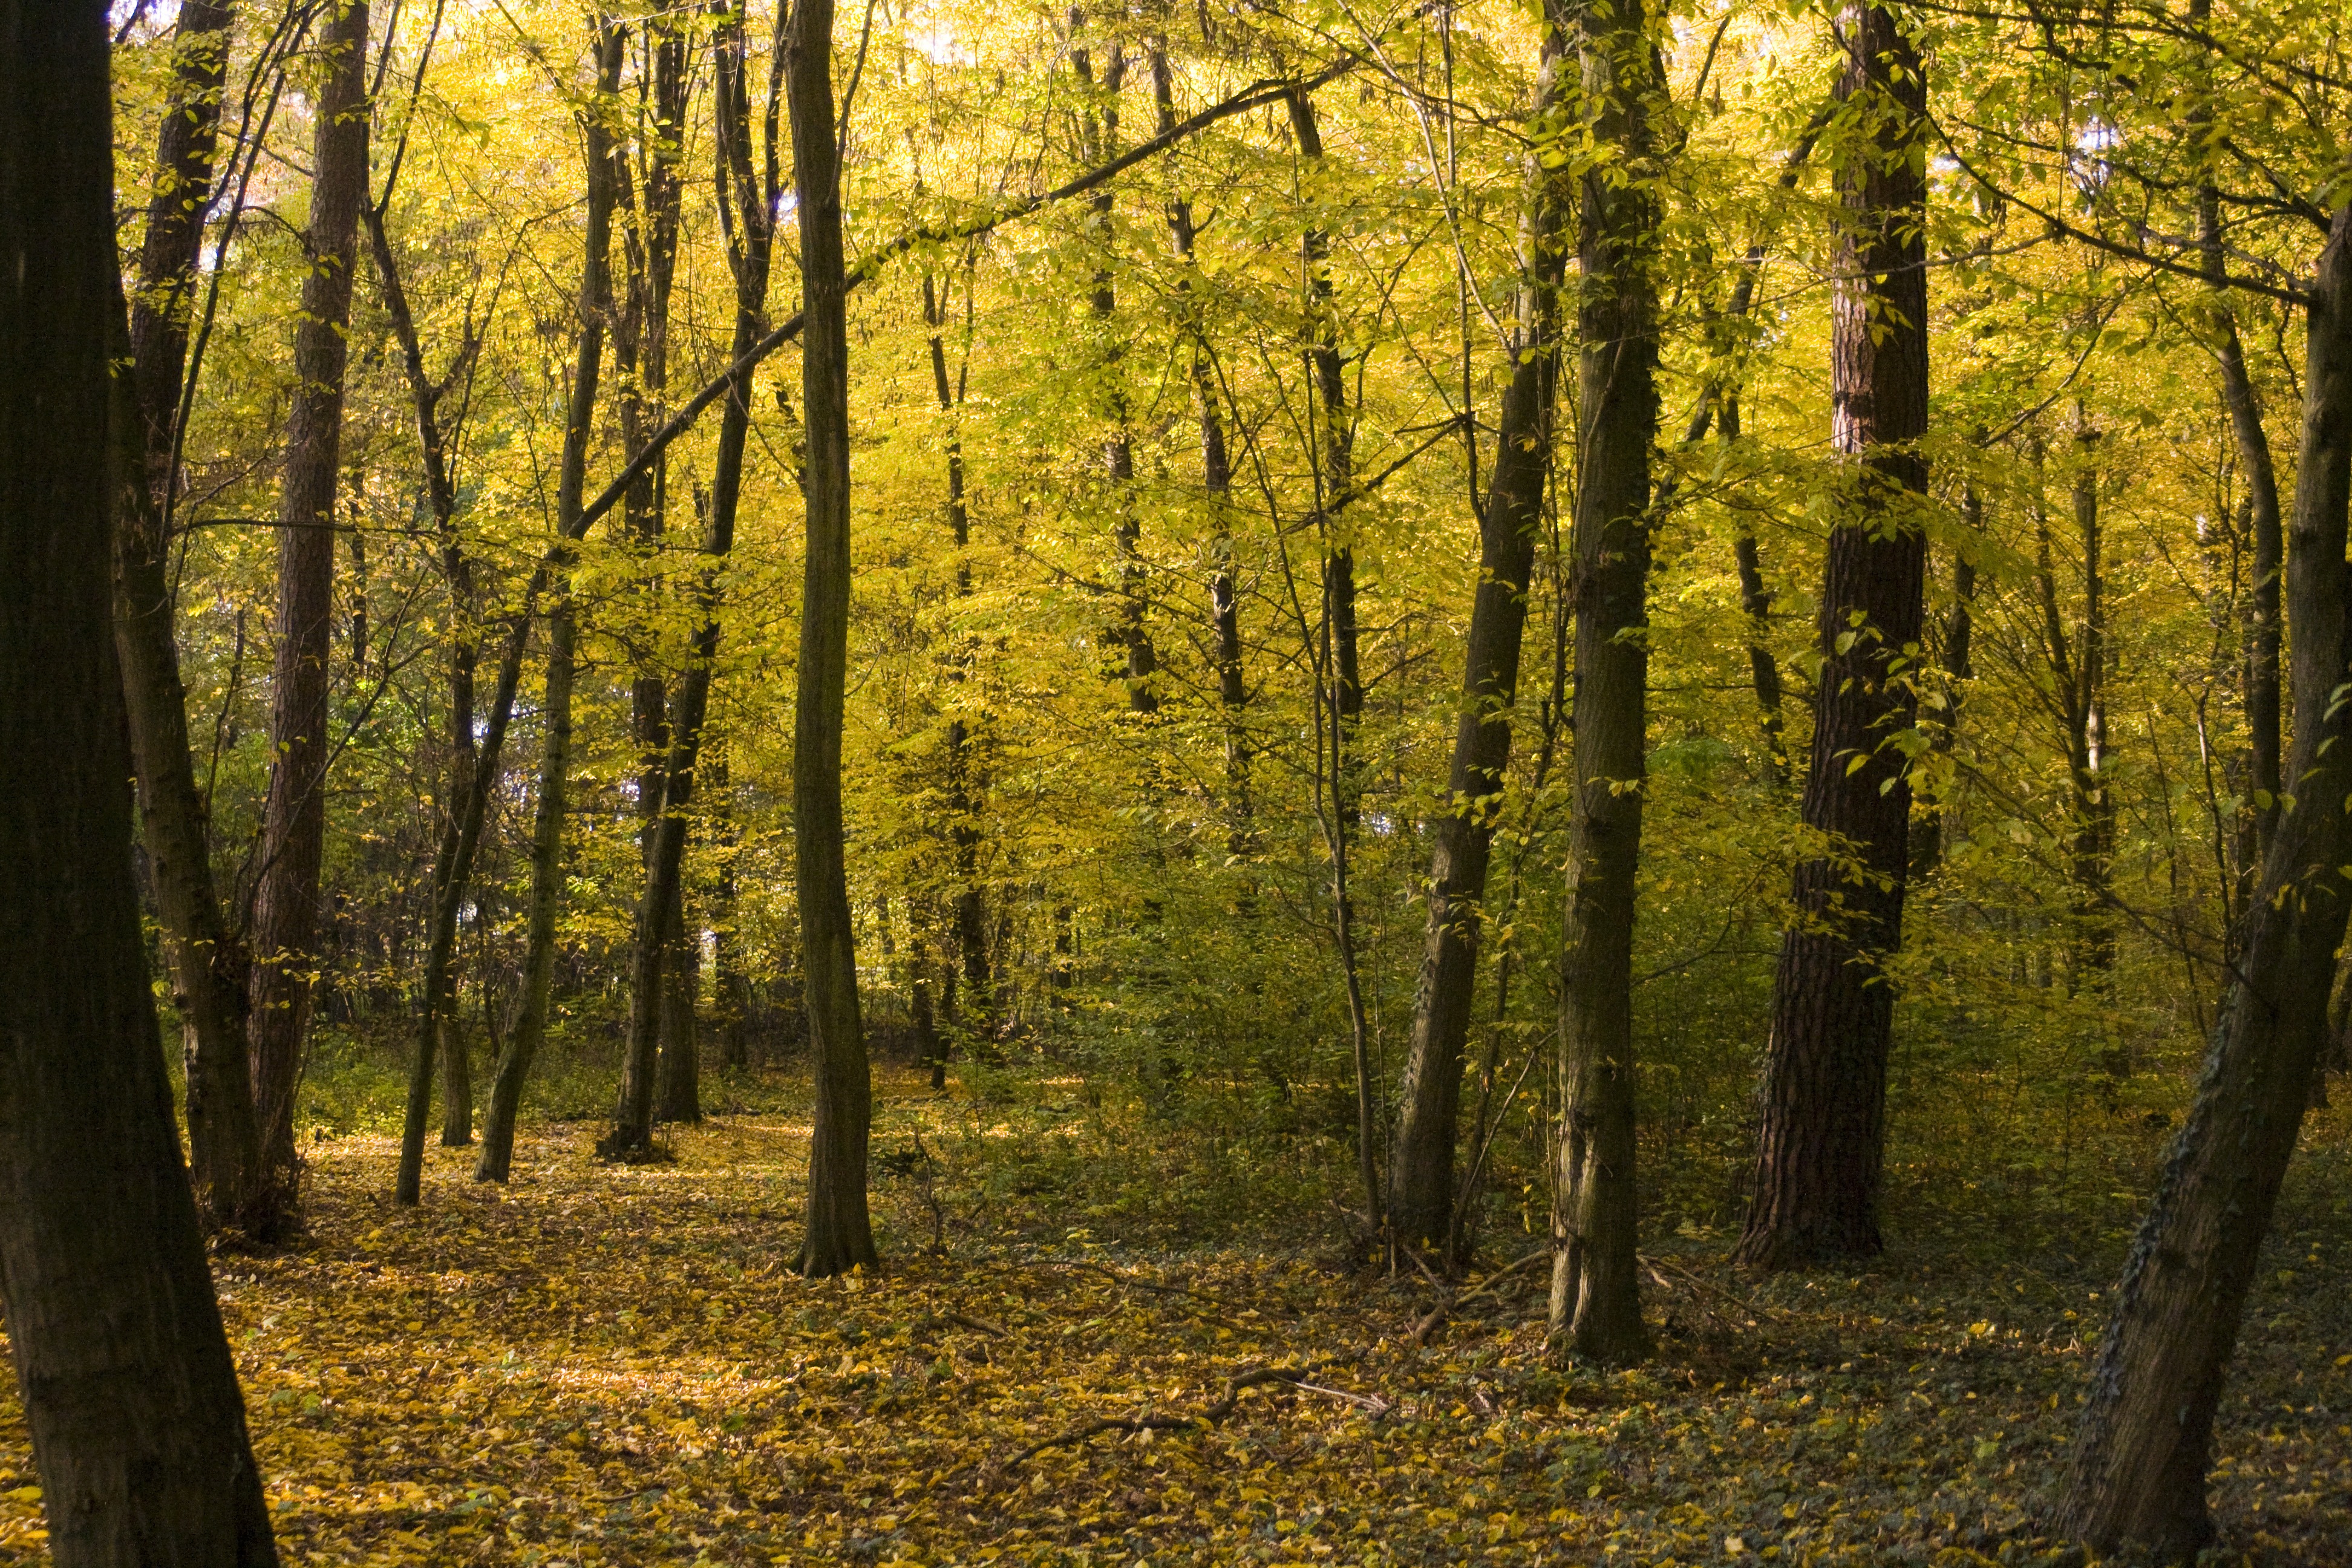
tree, forest, wilderness, branch, book, plant, sunlight, leaf, golden, autumn, season, maple, emerge, leaves, deciduous, grove, woodland, habitat, october, autumn forest, ecosystem, golden autumn, biome, old growth forest, natural environment, atmospheric phenomenon, woody plant, temperate broadleaf and mixed forest, temperate coniferous forest